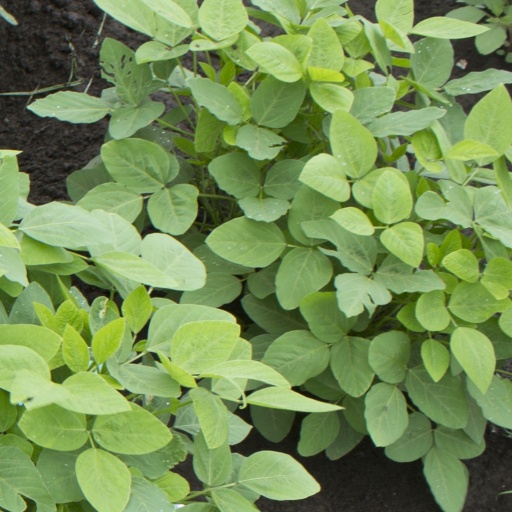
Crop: soybean